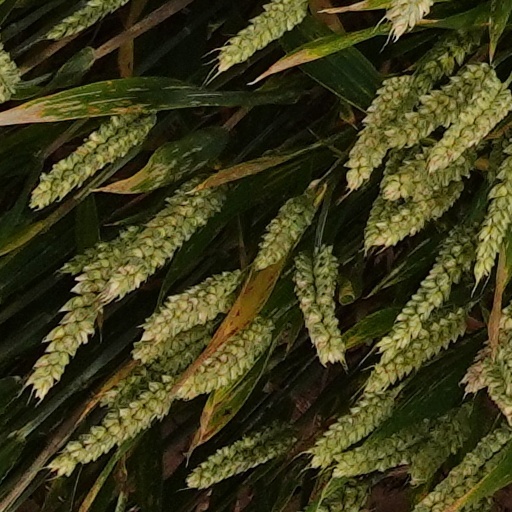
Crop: wheat